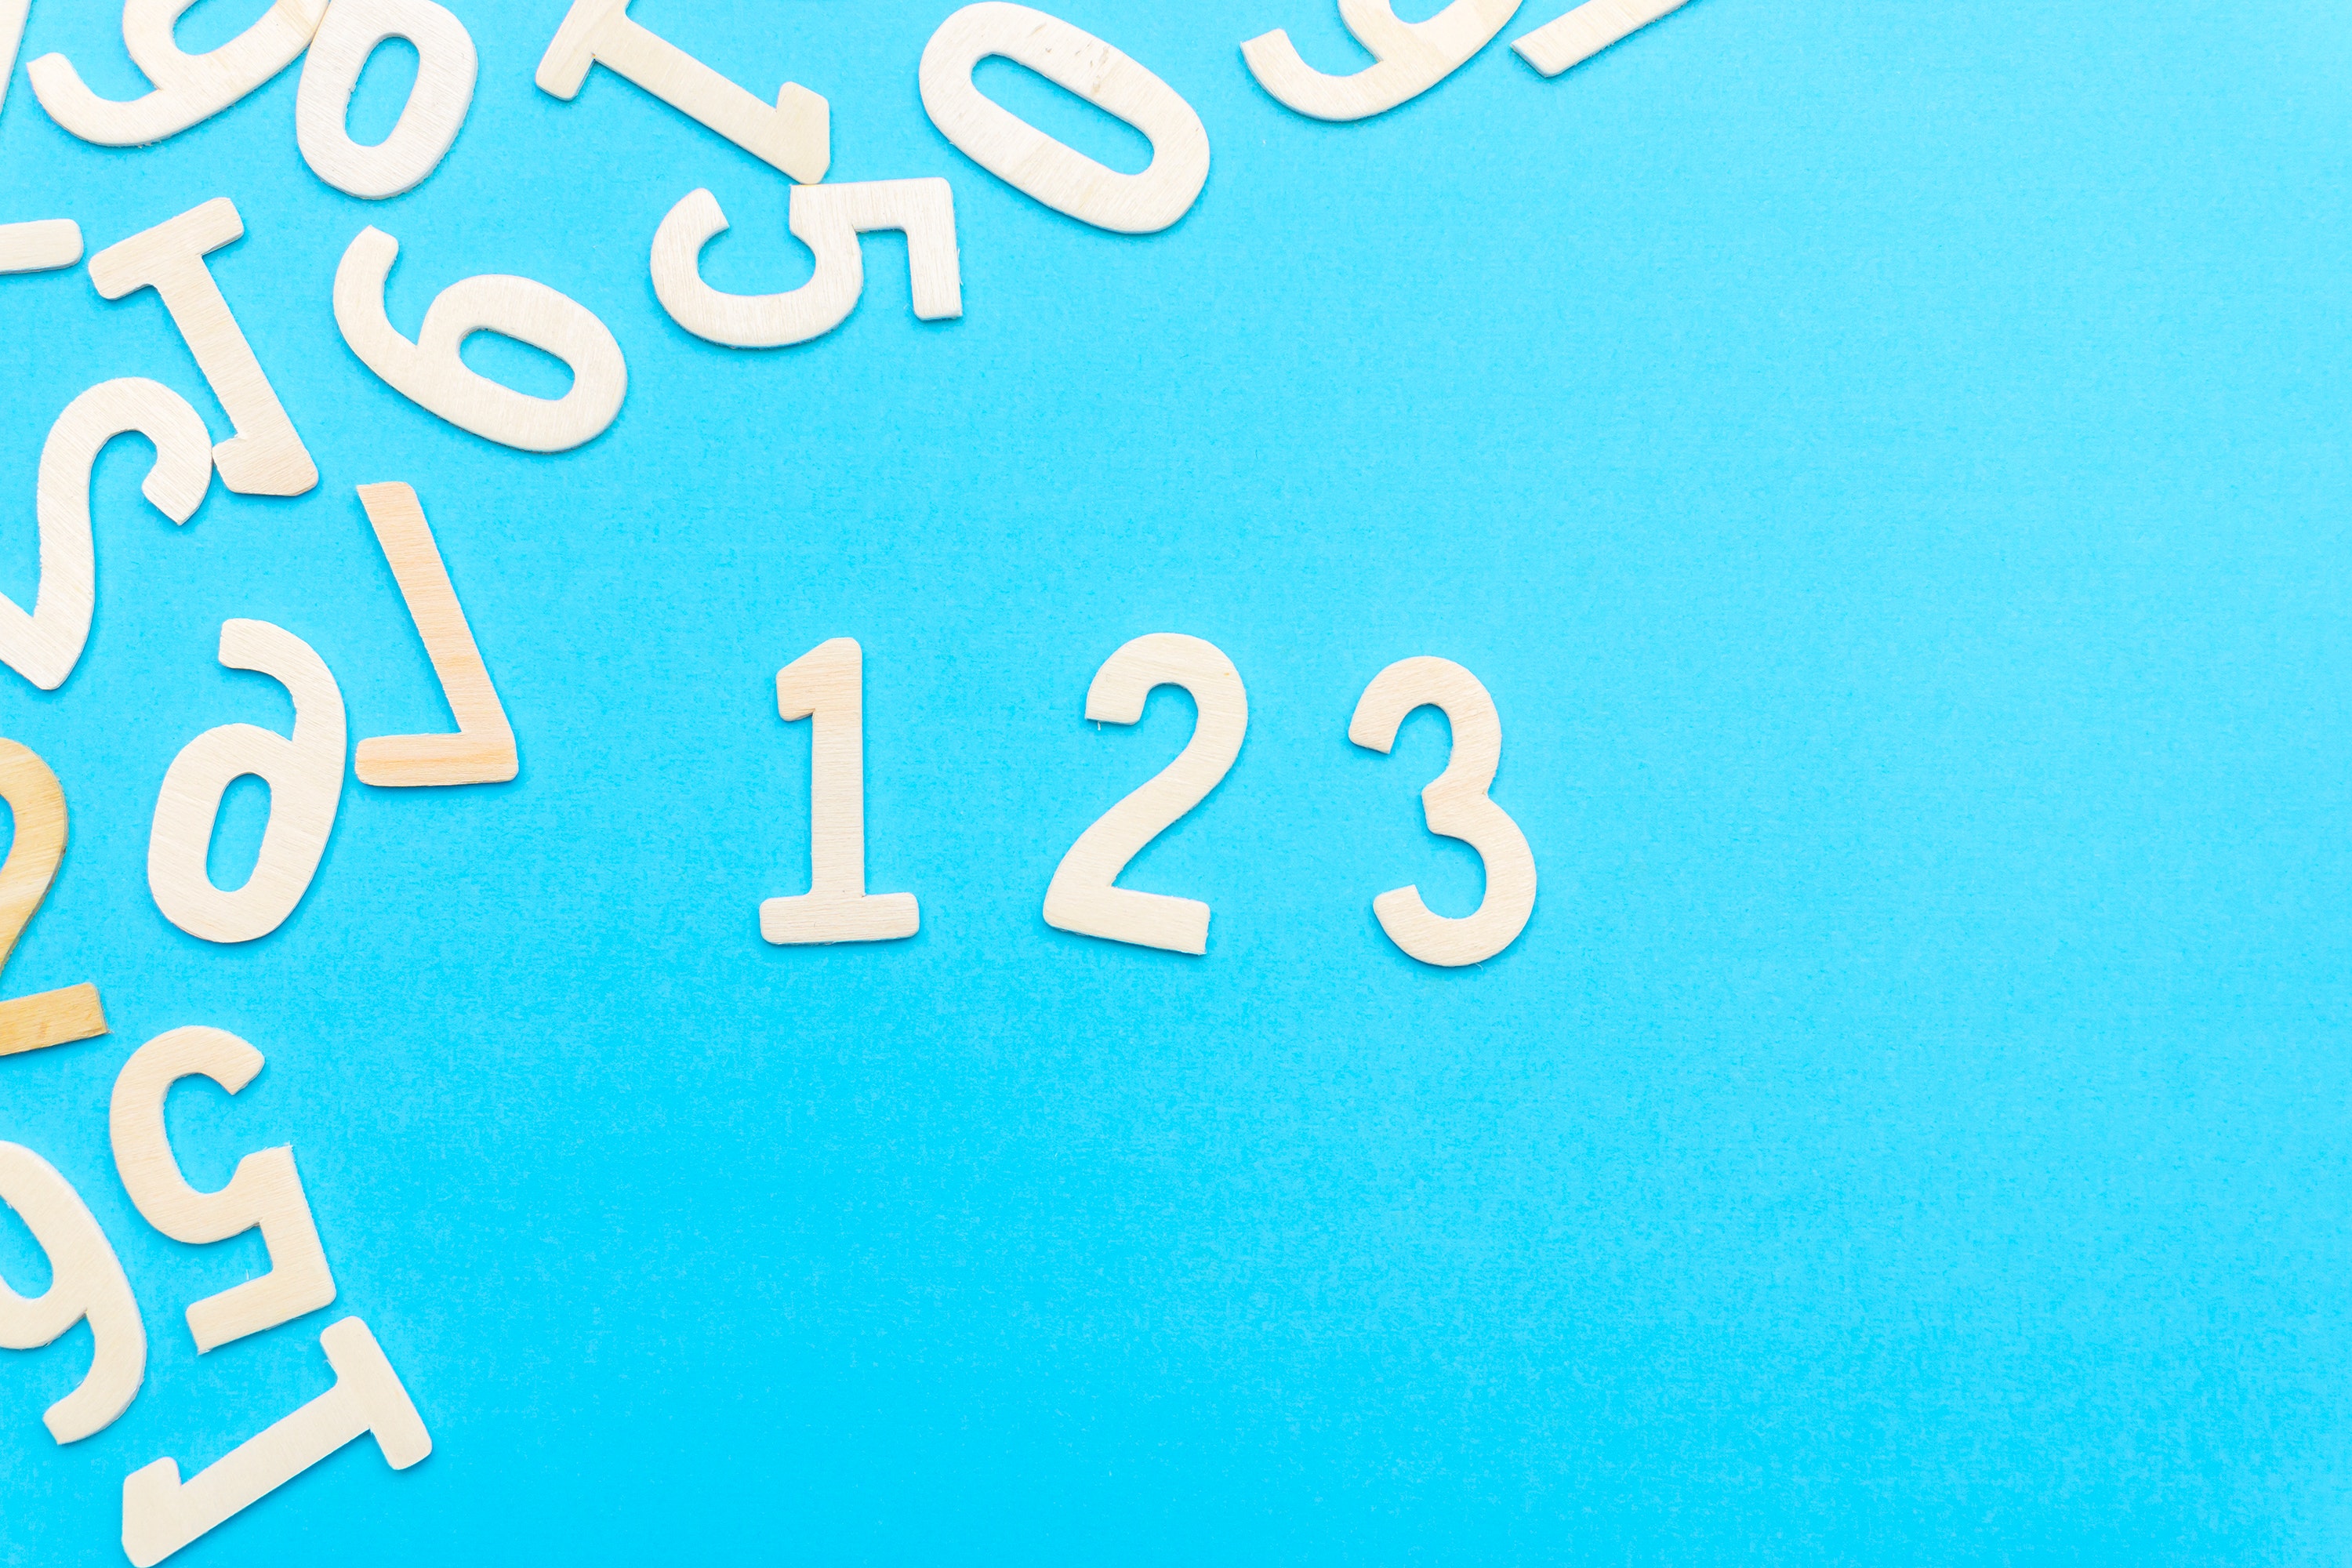
text, font, aqua, turquoise, blue, teal, graphic design, graphics, brand, logo